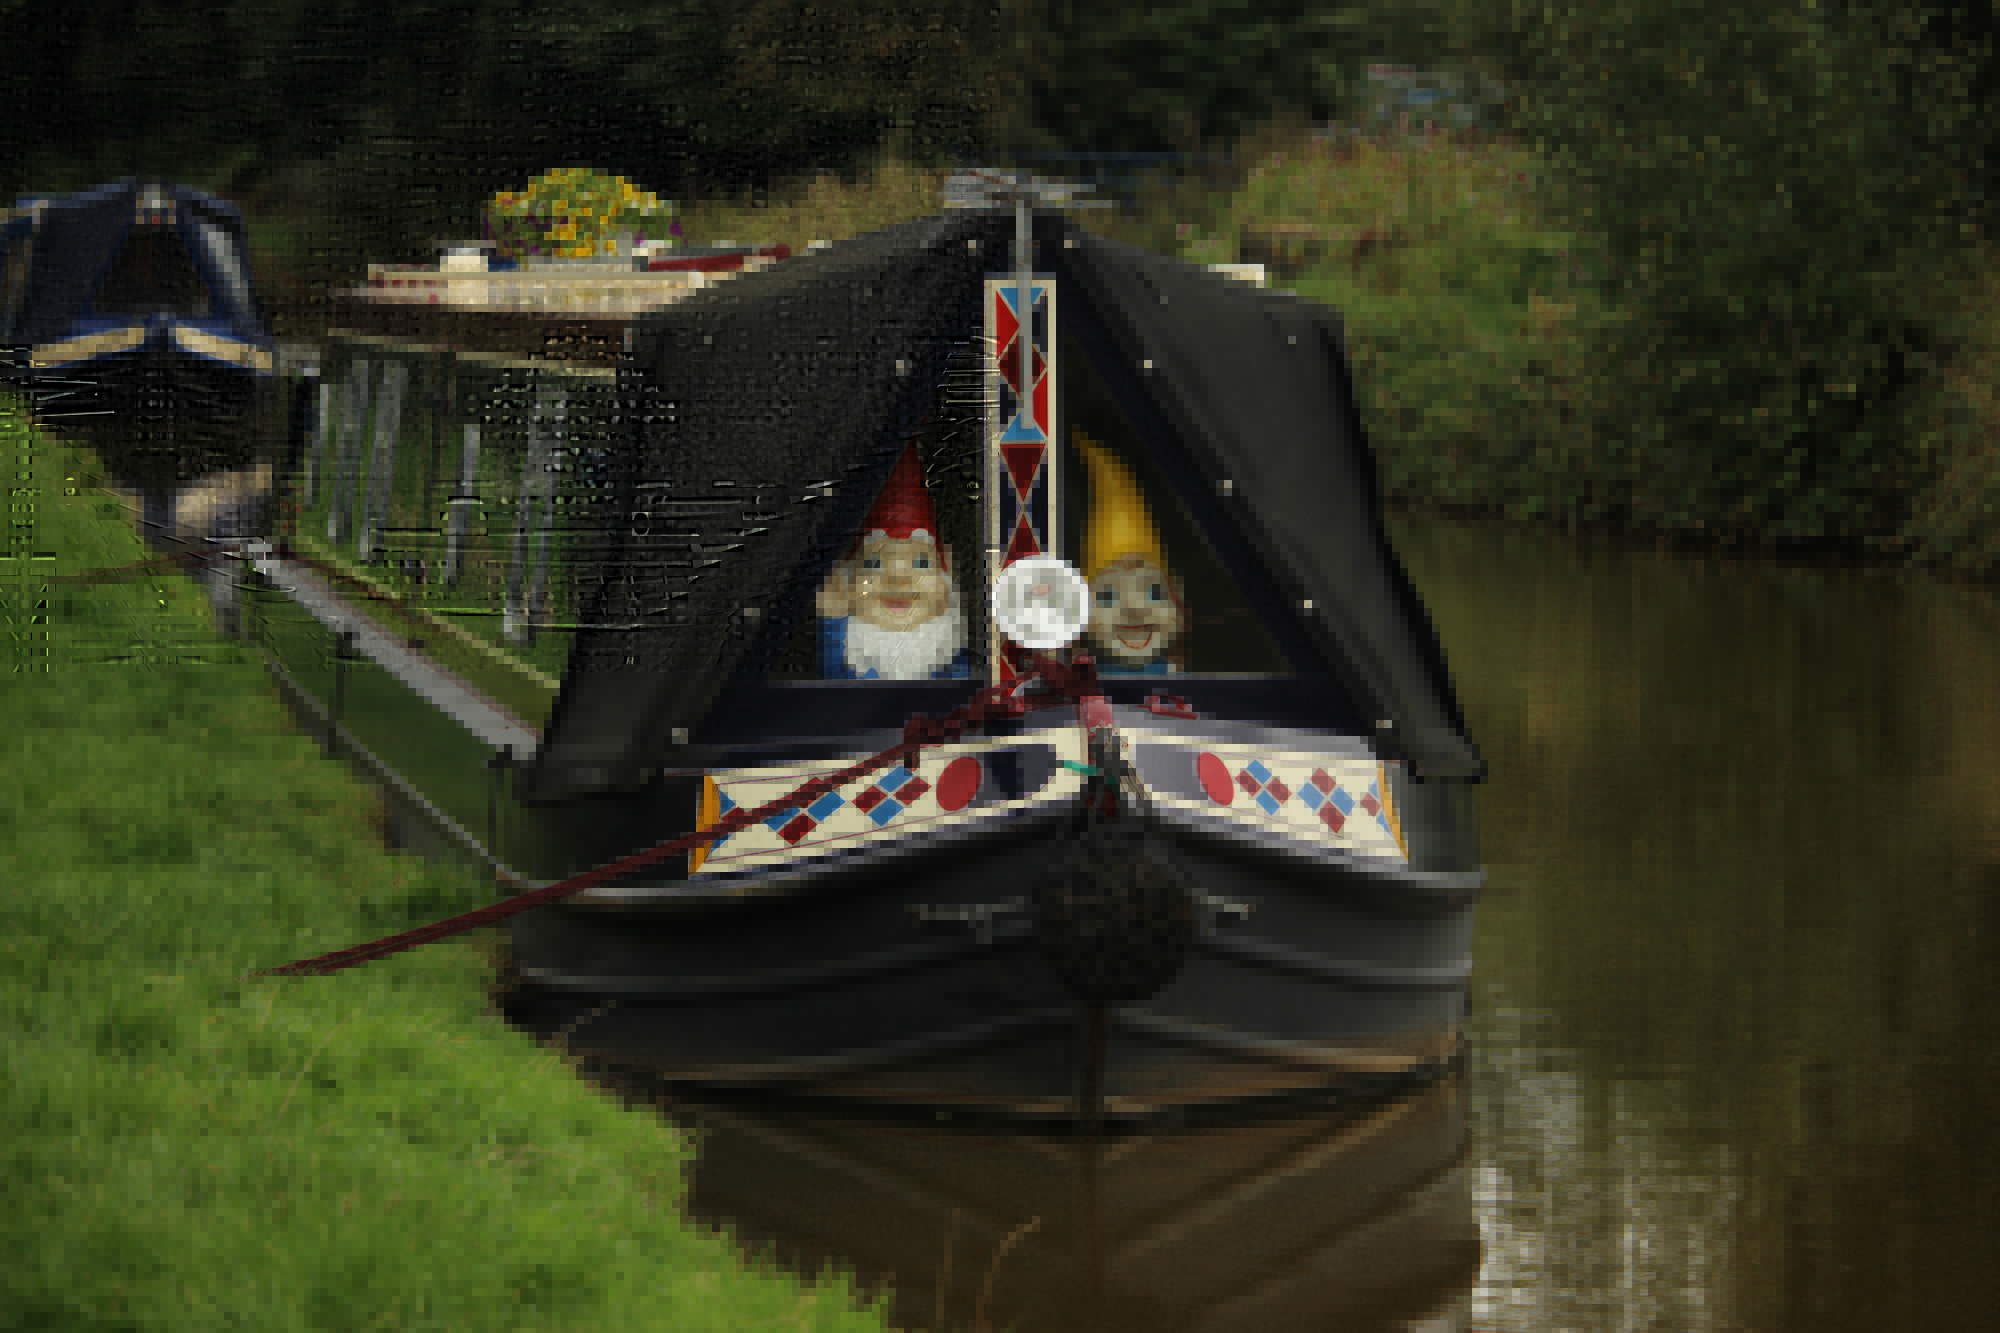
boat, canal, vehicle, waterway, motorboat, nautical, boating, watercraft, sandbach, cheshireringcanalswalk, towpath, trentmerseycanal, wheelockwharf, narrowboat, wheelock, kidsgrovetomiddlewich, gnomes, watercraft rowing